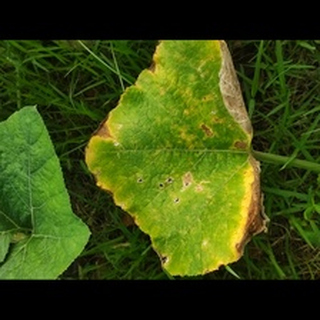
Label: pumpkin_downy_mildew